Ray Ventura (pianist)

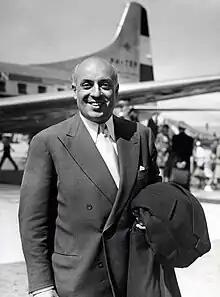
Ray Ventura

Raymond Ventura (16 April 1908, Paris, France – 29 March 1979, Palma de Mallorca, Spain) was a French jazz pianist and bandleader. He helped popularize jazz in France in the 1930s. His nephew was singer Sacha Distel.